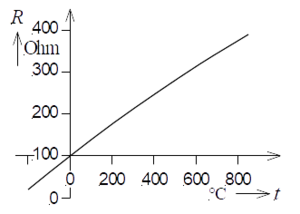
Le thermomètre à résistance de platine est un dispositif permettant de mesurer la température. Il est basé sur le fait que la résistance électrique du platine varie selon la température. Le thermomètre à résistance de platine fut développé en 1888. En anglais on parle généralement de sonde RTD pour Resistance Temperature Detector.